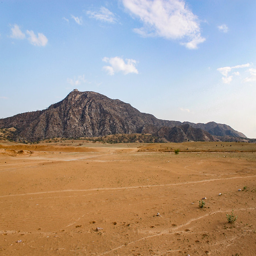
racing a camel across the desert